Luciano Hang

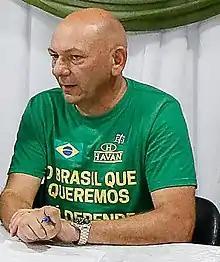
Hang in 2019

Luciano Hang (born 11 October 1962) is a Brazilian billionaire businessman, the co-founder of the Havan department store chain, which he owns nearly all of. Bloomberg LP have called him "a free-market evangelist and arguably Jair Bolsonaro's most passionate booster in the business community."